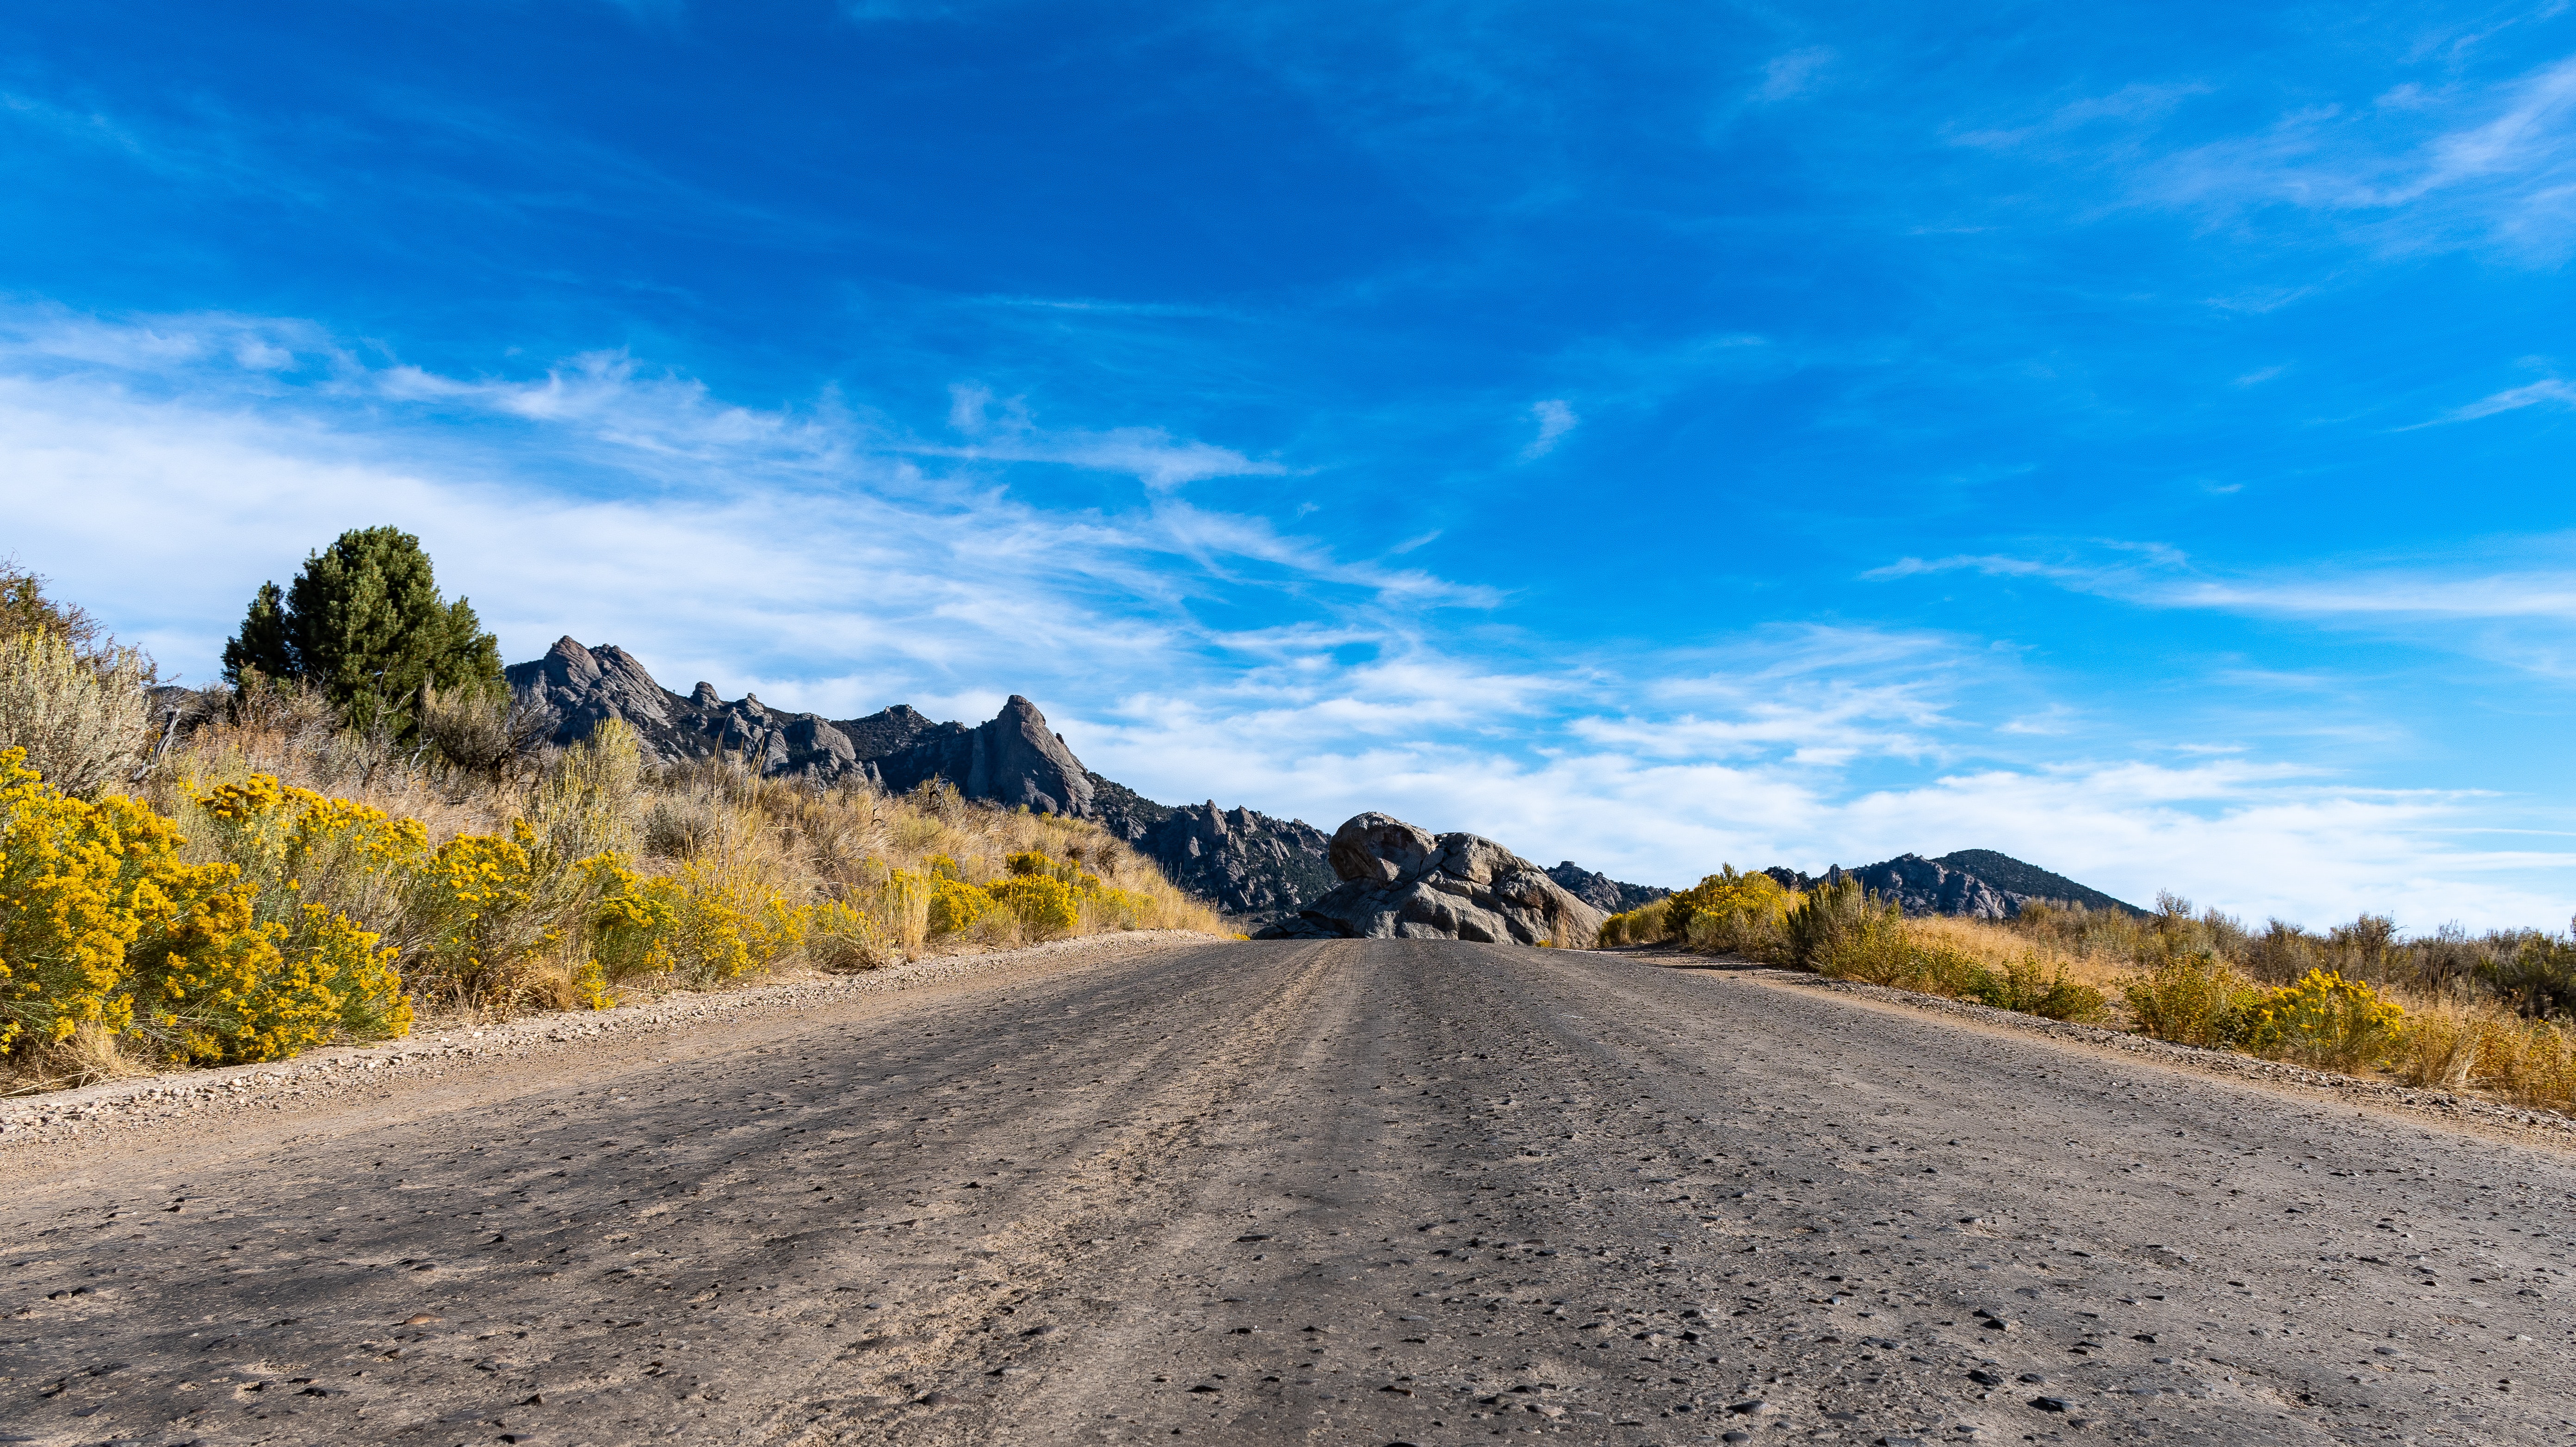
road, sky, cloud, wilderness, path, mountainous landforms, infrastructure, road trip, horizon, asphalt, highway, highland, tree, road surface, mountain, mountain pass, morning, dirt road, landscape, hill, ecoregion, meteorological phenomenon, national park, sunlight, mountain range, badlands, computer wallpaper, shrubland